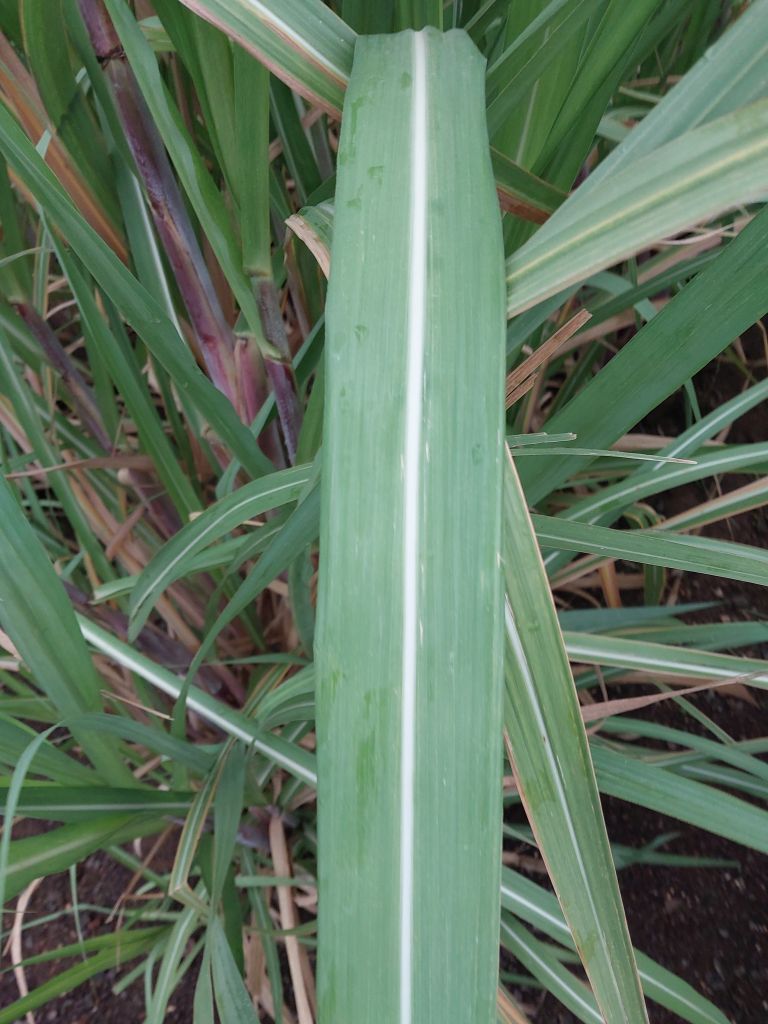
Label: Healthy